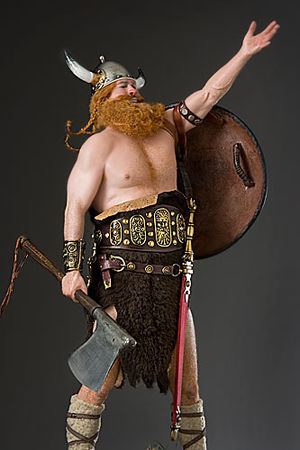
Vikinger / Arv / Udbredte misforståelser
Arketypen på en misforstået viking med hornhjelm, stort viltert skæg, bar mave og skind som lændeklæde.
Vikinger var nordiske søfarere, der rejste, plyndrede og handlede i Nordeuropa. De kom primært fra Skandinavien og rejste over et stort område i Nord-, Central- og Østeuropa. Vikingetiden varede fra slutningen af 700-tallet til sent i 1000-tallet. Termen bruges på mange sprog om de indbyggerne i de samfund, som fandtes i vikingernes hjemland.